Peder Ås

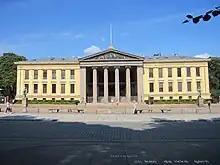
The main building of the University of Oslo Faculty of Law

Peder Ås, previously Peder Aas, is a fictional character and placeholder name used as an example in legal studies in Norway. The character is traditionally associated with the University of Oslo Faculty of Law, where it has occurred on every candidate of law exam since 1897, except in 1917. It continues to be used at all law schools in Norway. He has also been used in advertisements and plays. In the early years he was portrayed as a farmer, fisherman and lumberer, but has later been portrayed more as an Average Joe and sometimes as a businessperson.